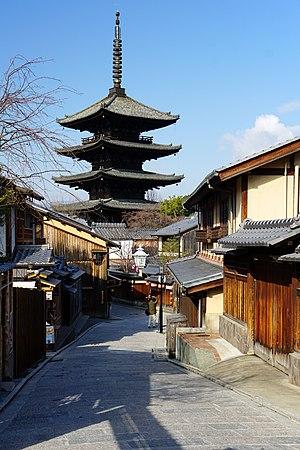
Hokan-ji est un temple de l'école bouddhique zen Rinzai situé au Japon, dans l'arrondissement de Higashiyama-ku de la ville de Kyoto. Il dépend du temple Kennin-ji et comprend la pagode de Yasaka.